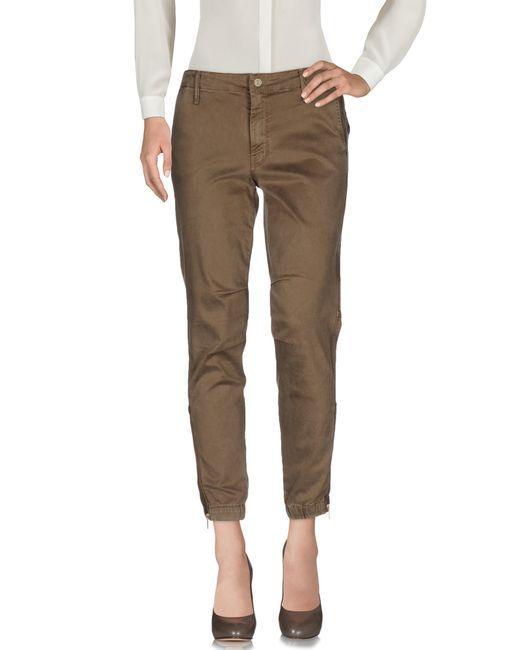
Slim Fit lässige braune Jeans für Damen